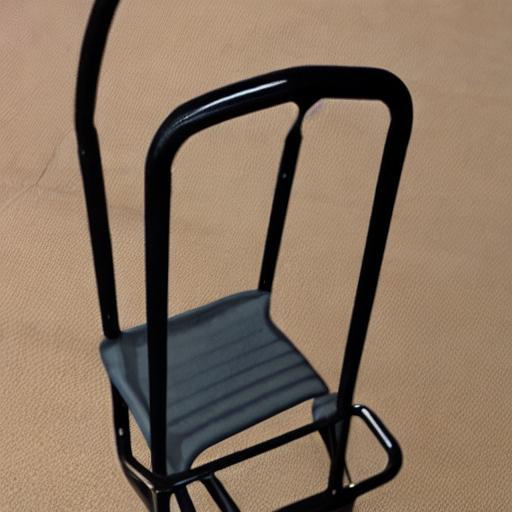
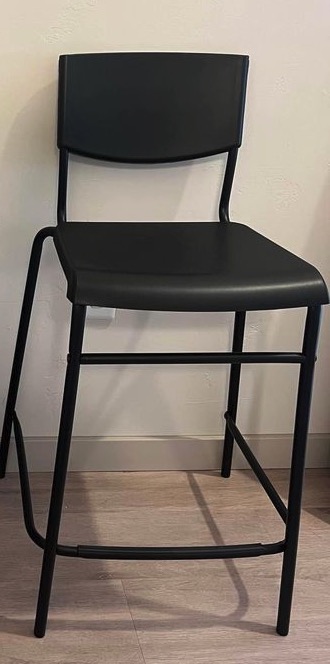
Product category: stool
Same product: no